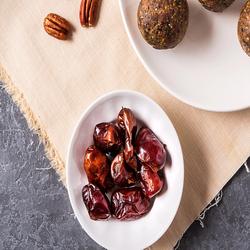
Label: Dates